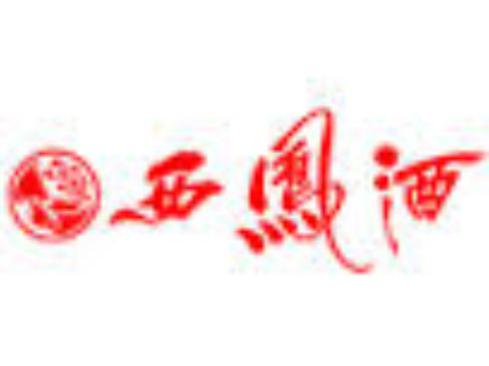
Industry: Food